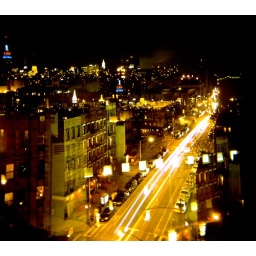
HolgaLong exposure in Lower East SideDouble exposure of building next door